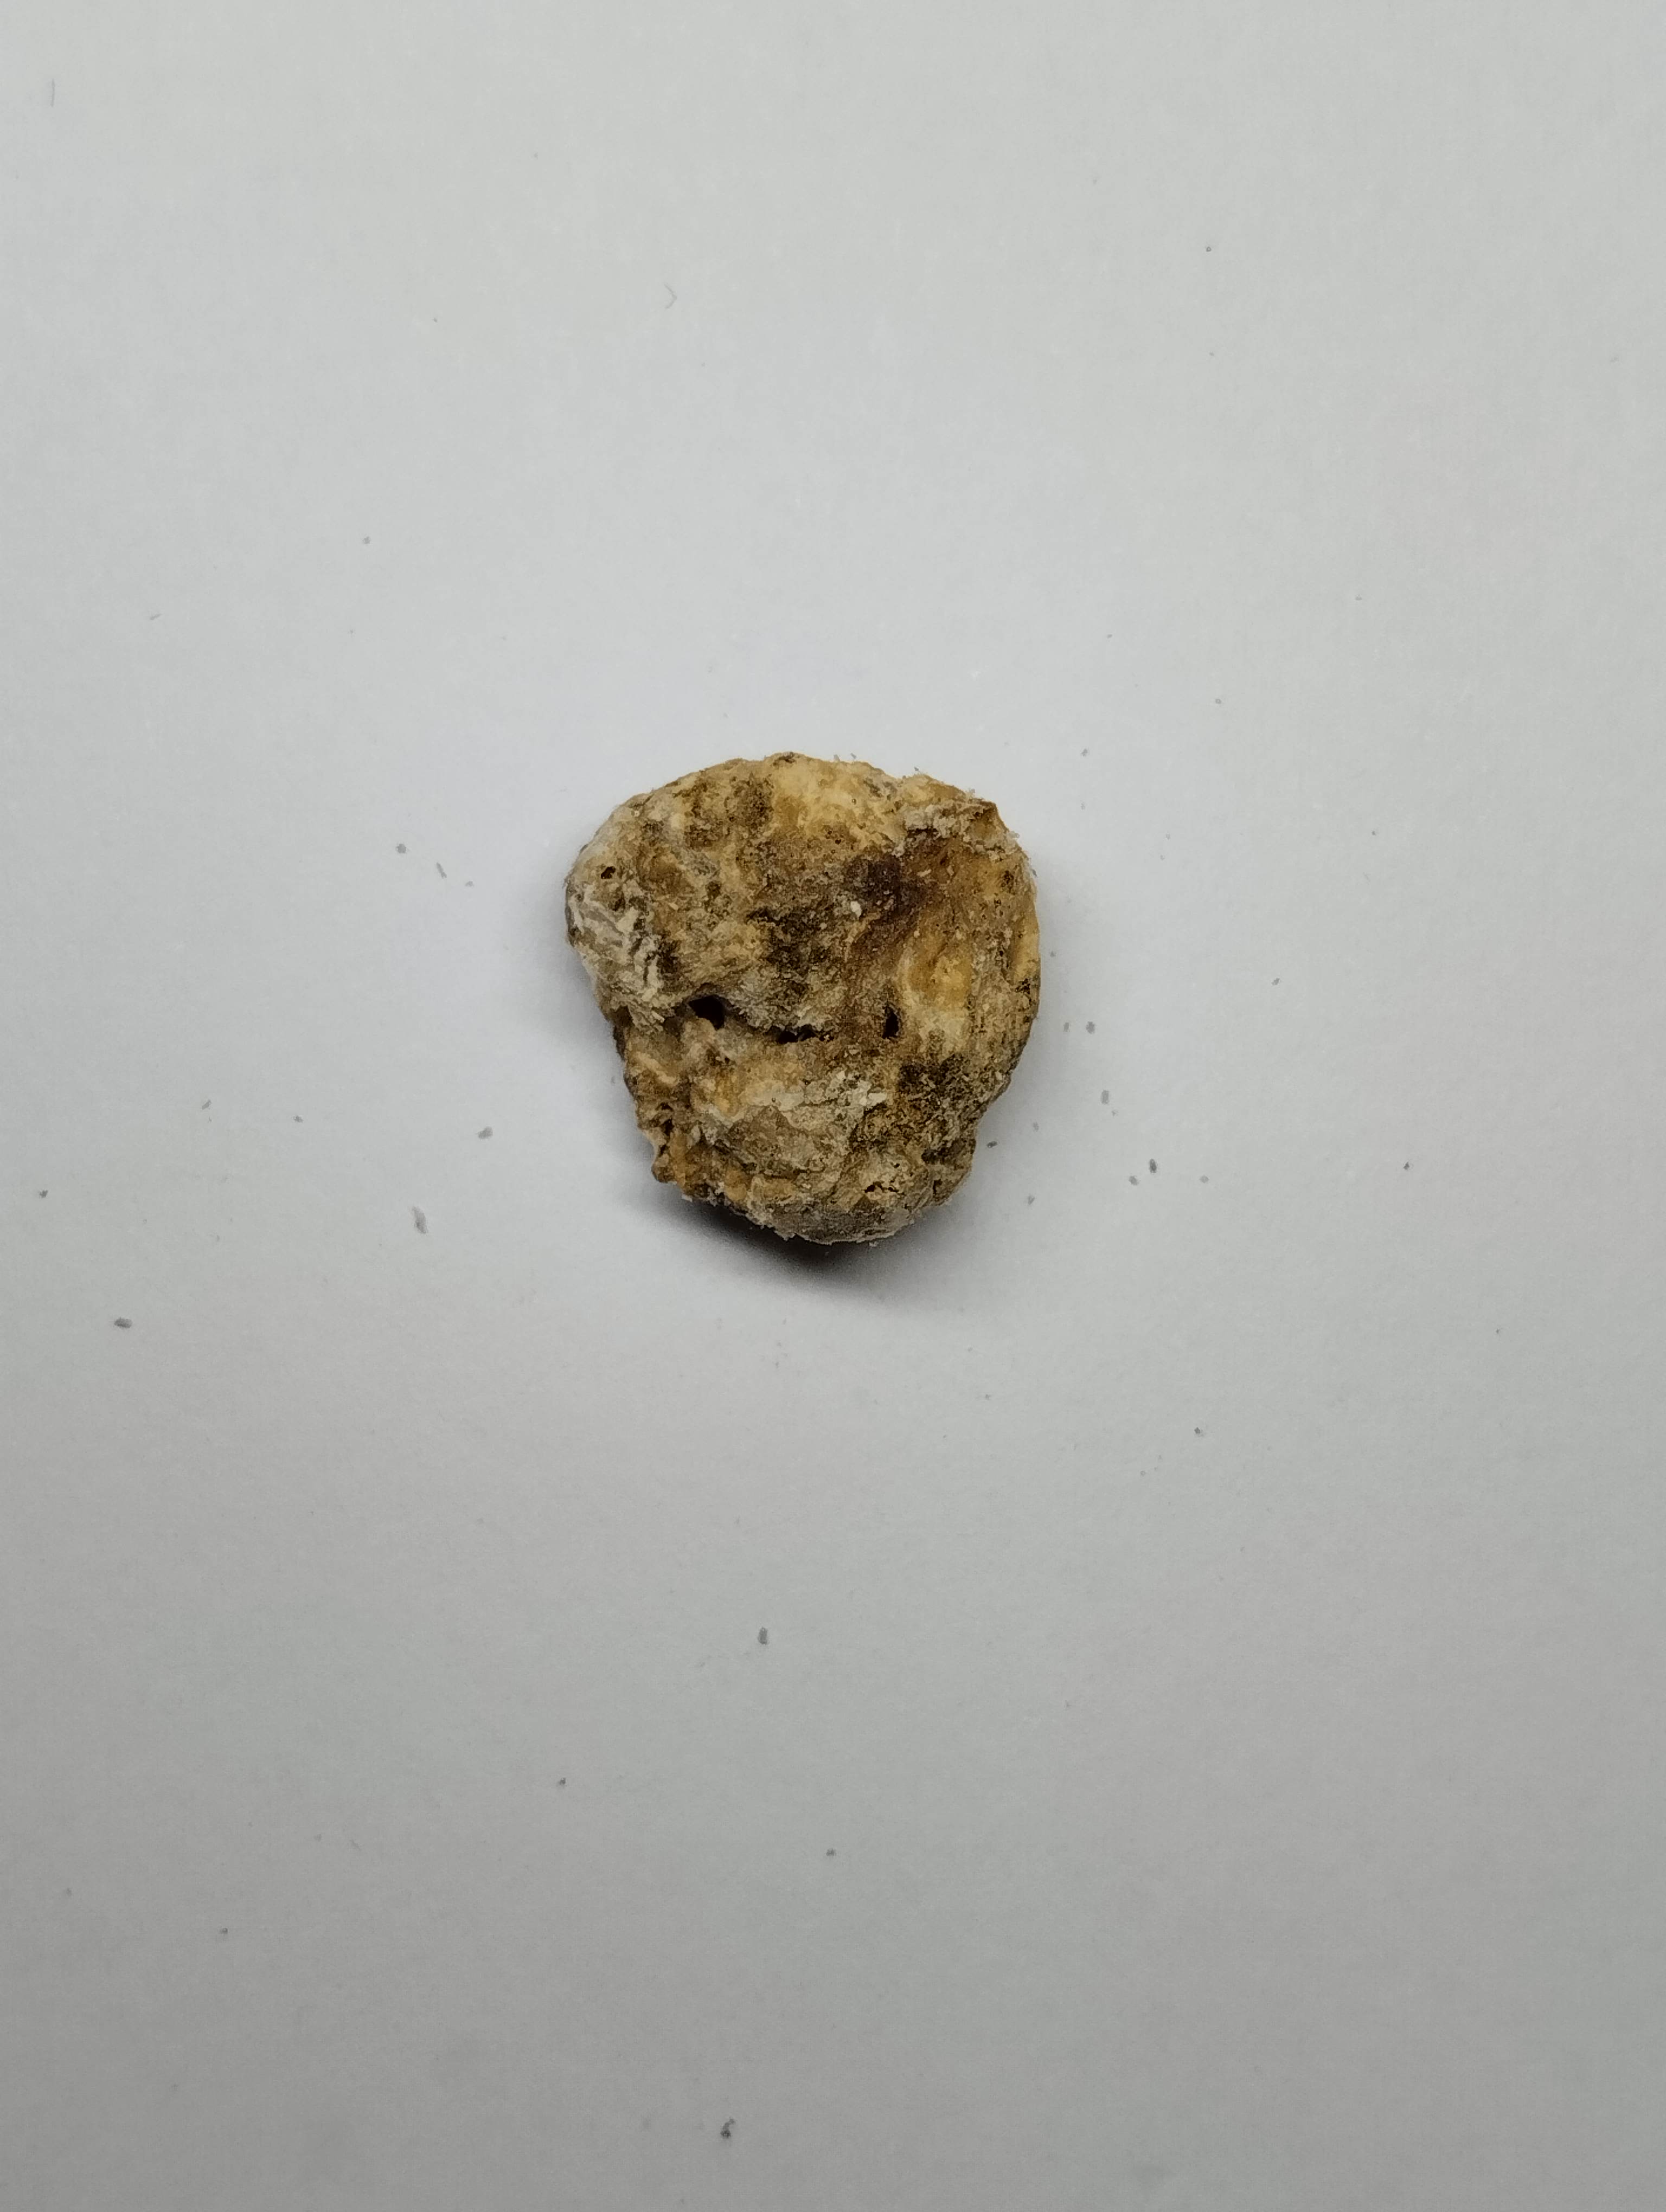
Label: rusak (damaged seed)